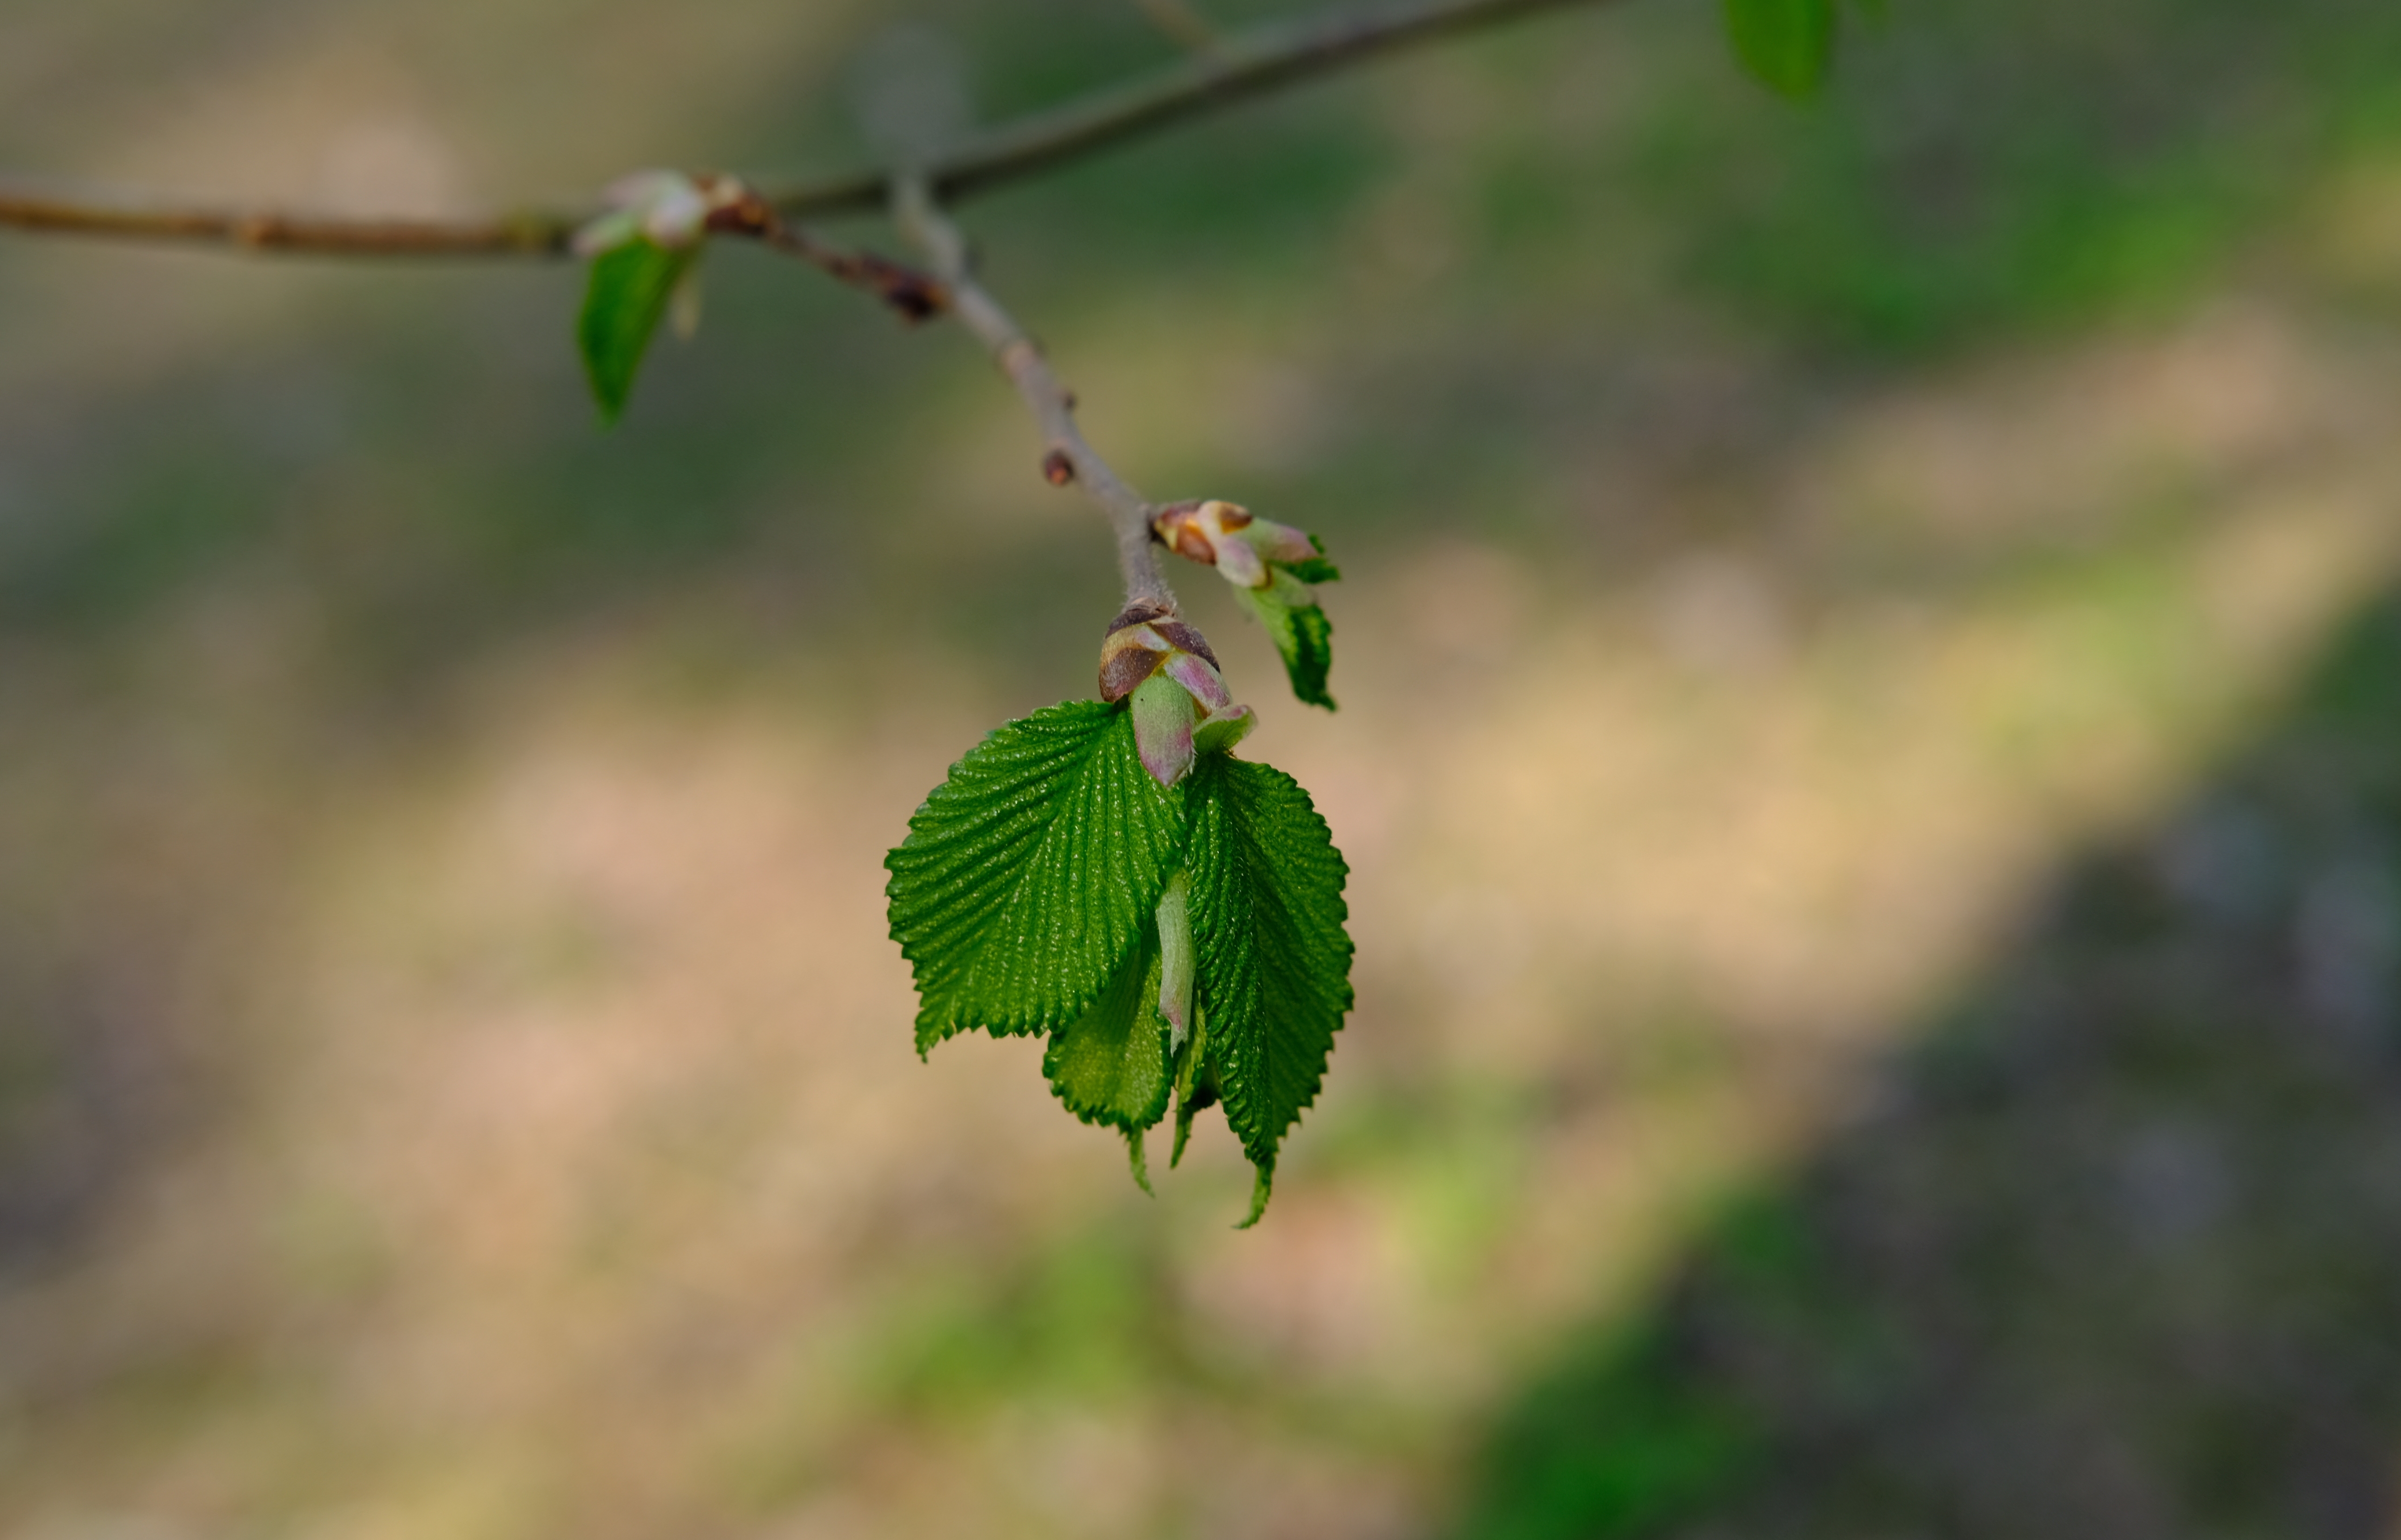
leaf, plants, flower, plant, flowering plant, elm, beaked hazelnut, tree, branch, twig, elm family, plant stem, birch family